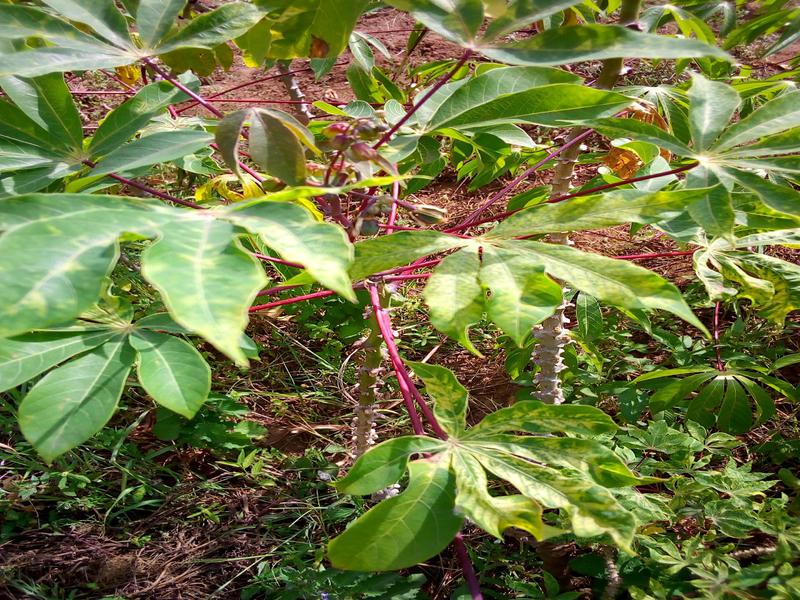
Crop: cassava
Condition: mosaic_disease